Mahavir Harina Vanasthali National Park

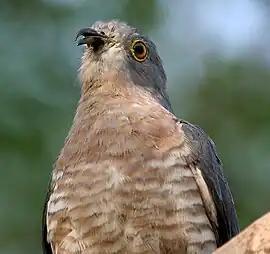
Common hawk cuckoo "Cuculus varius"

Mahavir Harina Vanasthali National Park is a deer national park located in Vanasthalipuram, Hyderabad, Telangana, India. It is spread over 3605 acres. It is the largest green lung space in the city of Hyderabad.